David R. Russell

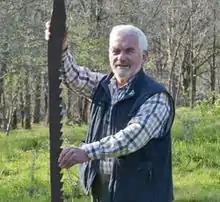
David Russell with a long blade from a water-driven sawmill

David R. Russell (23 September 1935 – 21 March 2018) was a builder who for many years collected antique woodworking tools.